Tourism in Oman

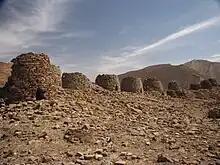
The graves at Al-Ayn in Oman

Remnants of settlements and necropolises from the 3rd millennium BCE. The necropolis of Bat reflects the funeral practices of the early Bronze Age.